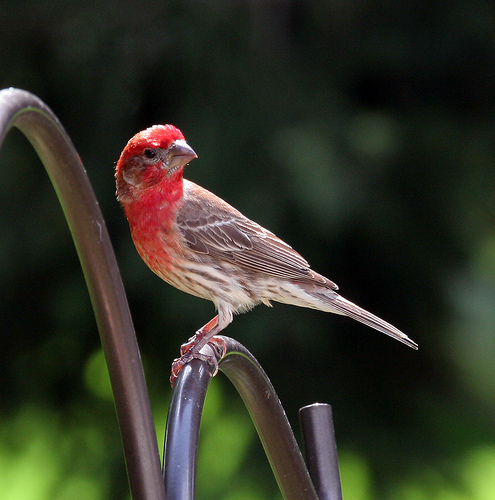
a small bird with brown and white feathers, and a red head.
this bird has a distinctive red head and throat and chest and the rest of the body is brown and white.
this medium-size bird has a bright red head and breast, while the rest of its body is brown with thin white stripes.
a bird with a red head and breast, the bill is short and pointed, with red, brown and grey belly.
a red headed small bird with a brown body standing on a pole
this bird is red with brown and has a very short beak.
this bird has wings that are brown and has a red belly
this interesting bird has a red breast and crest with a short bill.
this bird has wings that are brown and has a red head
this bird has wings that are brown and has a red chest
Species: Purple Finch